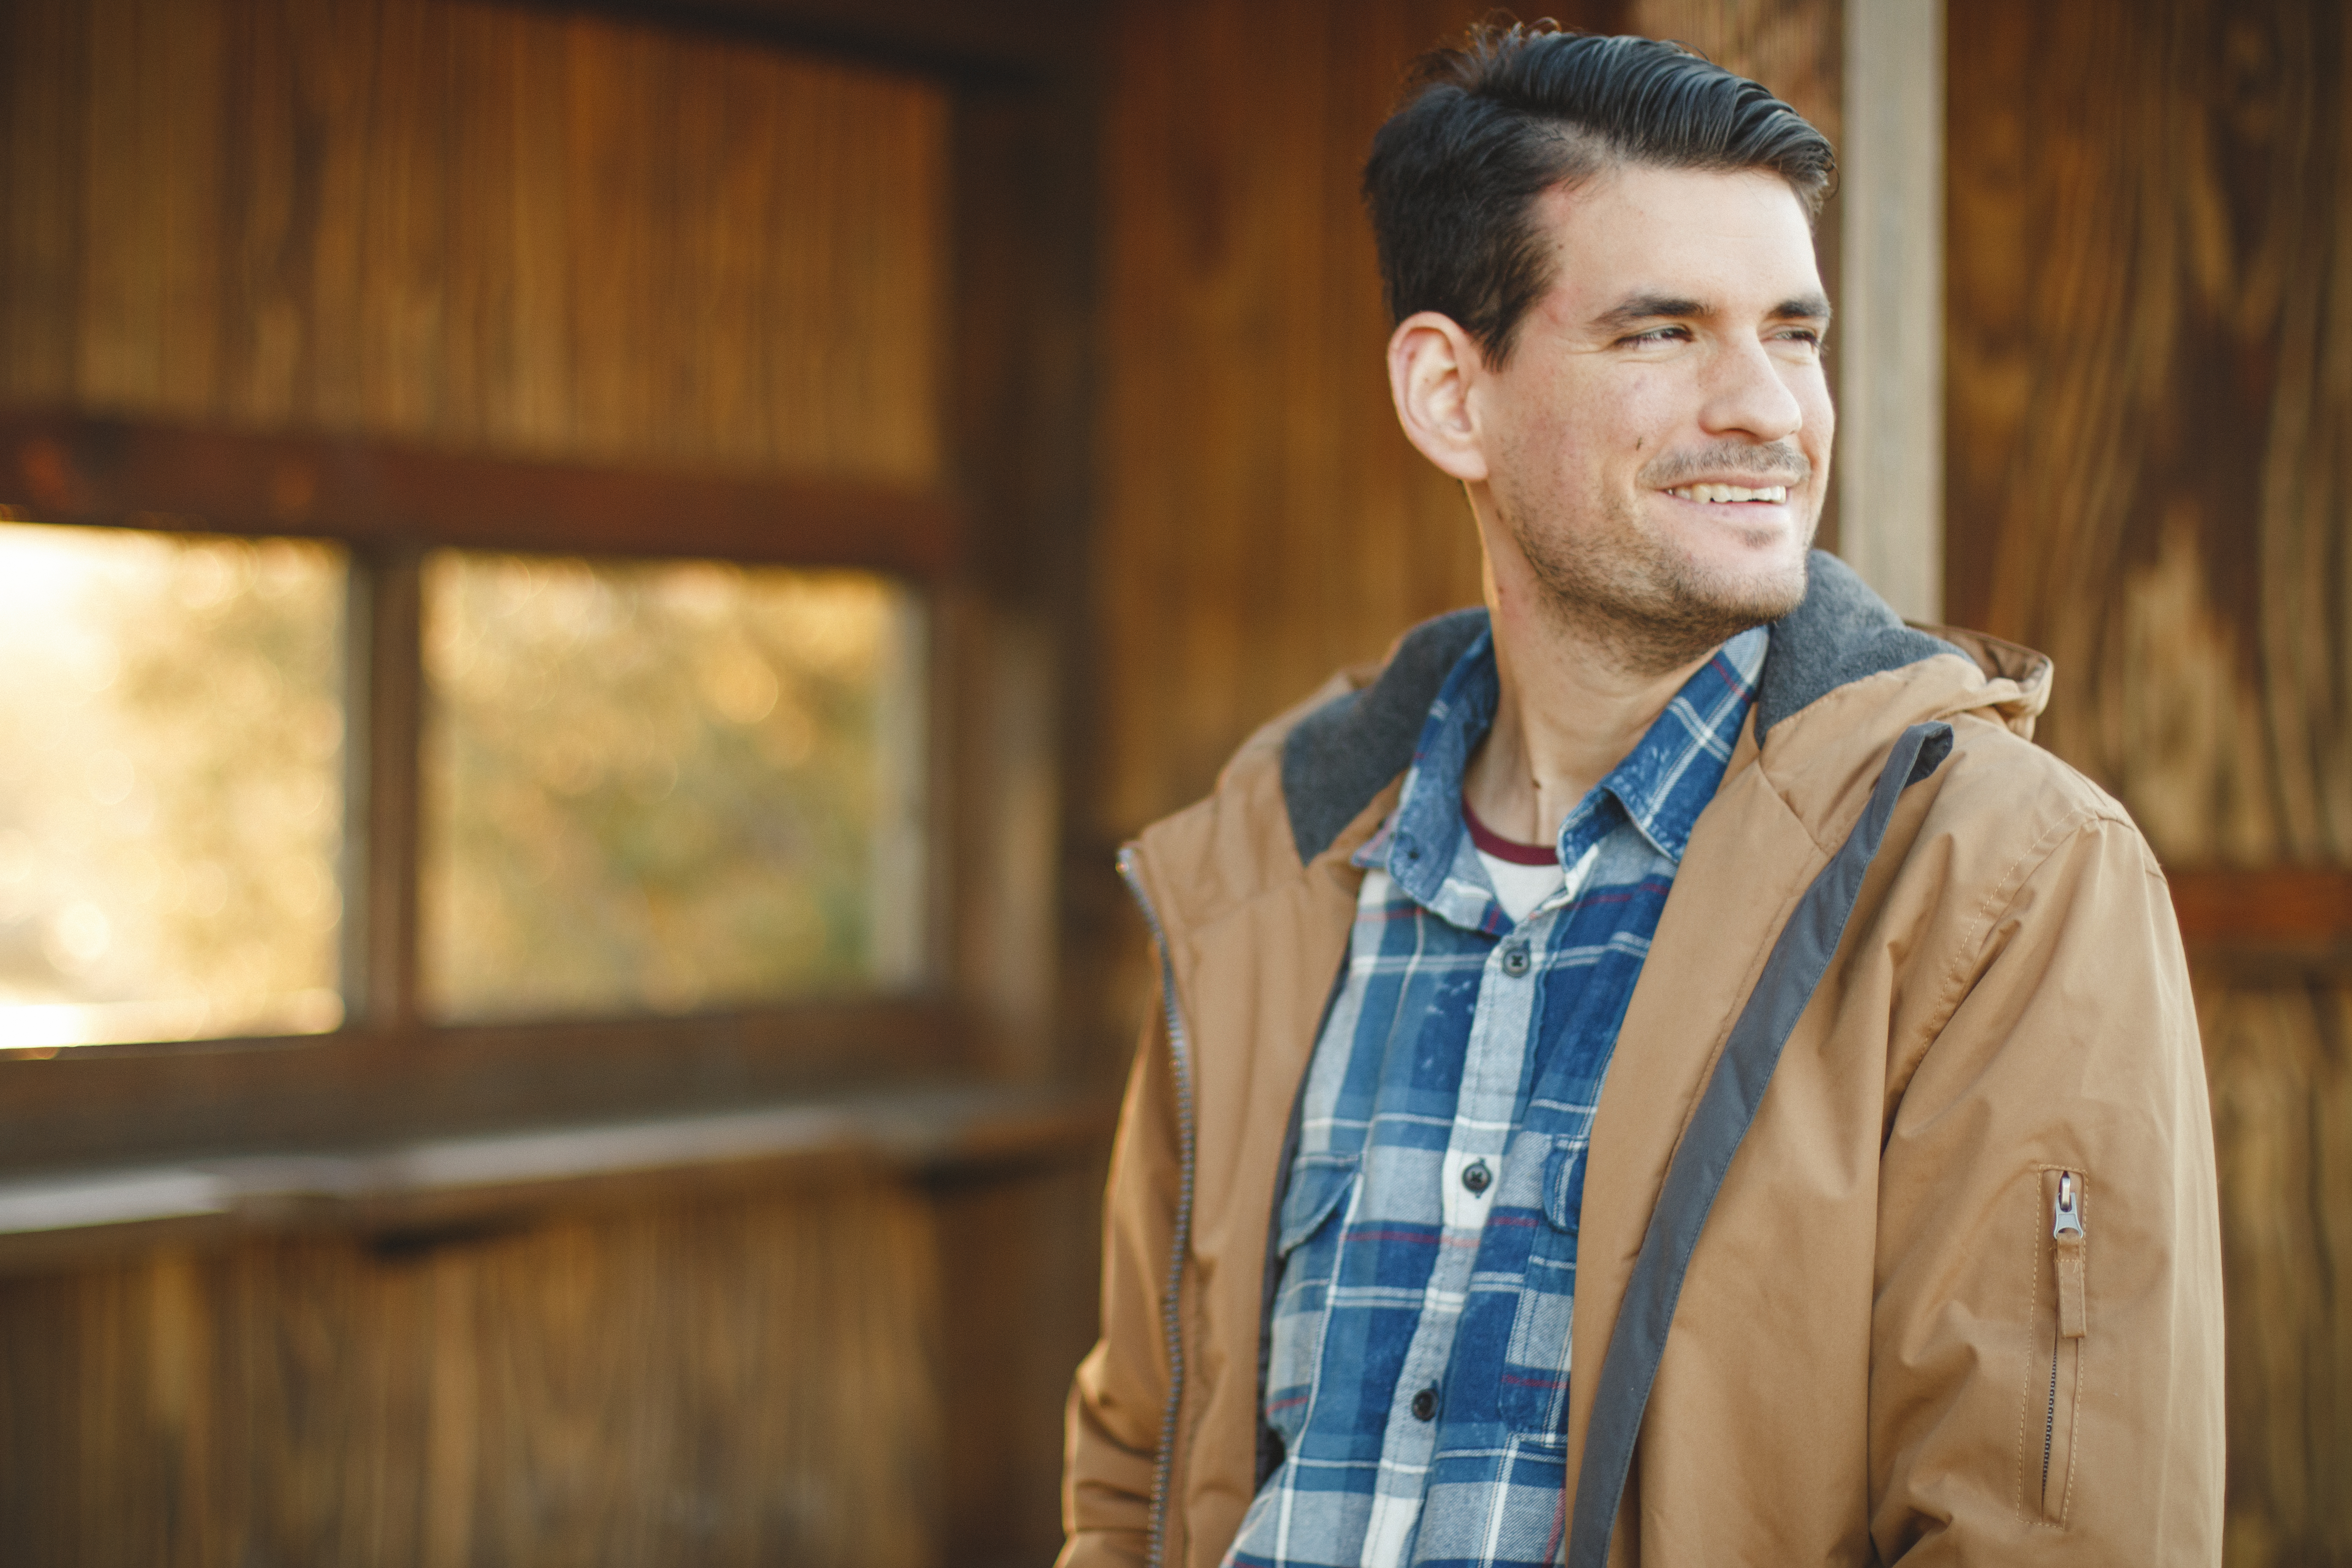
man, person, winter, people, photography, boy, male, portrait, spring, jacket, photograph